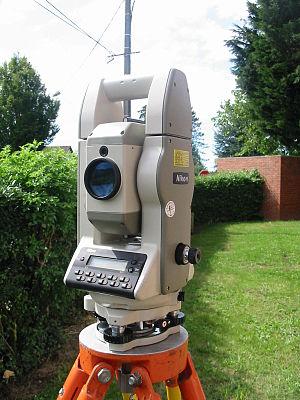
Le tachéomètre est un appareil servant à mesurer les angles horizontaux et verticaux entre deux cibles, ainsi que la distance entre ces cibles. Les mesures prises permettent de caractériser un triangle géodésique, et donc soit d'établir une carte ou un plan, soit de vérifier la cohérence entre un plan et la réalité du terrain.
Dans le domaine de la géostatistique, une variable régionalisée est toute fonction mathématique déterministe destinée à modéliser un phénomène présentant une structure plus ou moins prononcée dans l'espace et/ou le temps : phénomène physique ou abstrait.
La topographie est la science qui permet la mesure puis la représentation sur un plan ou une carte des formes et détails visibles sur le terrain, qu'ils soient naturels ou artificiels. Son objectif est de déterminer la position et l'altitude de n'importe quel point situé dans une zone donnée, qu'elle soit de la taille d'un continent, d'un pays, d'un champ ou d'un corps de rue.